Jean-Gaspard Deburau

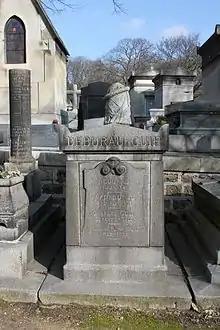
Tomb of J.-G. Deburau in Père Lachaise Cemetery, Paris

In 1836, Deburau was charged with murder after killing a boy who called him "Pierrot" on the street.